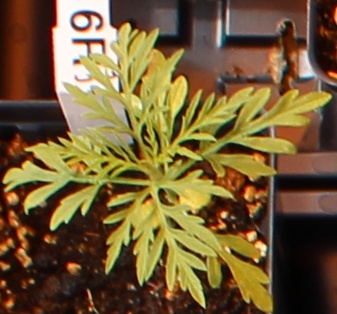
Label: Ragweed